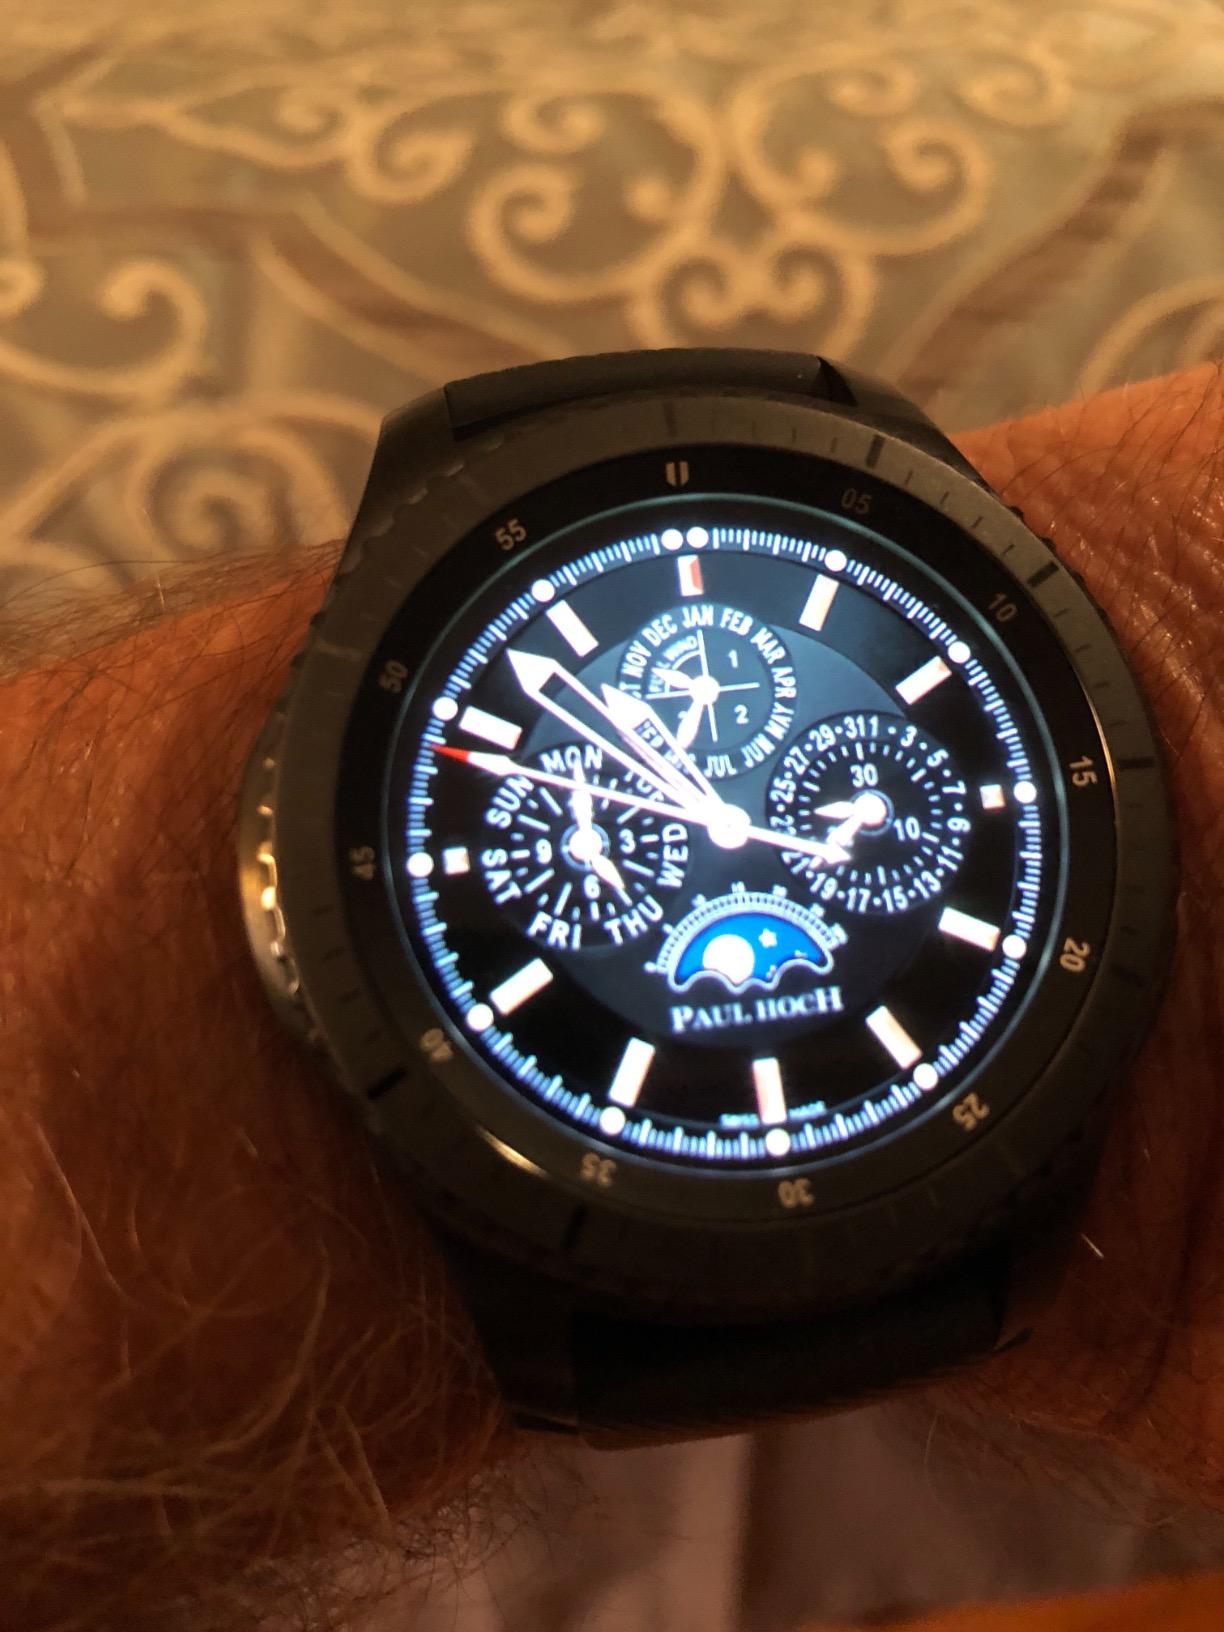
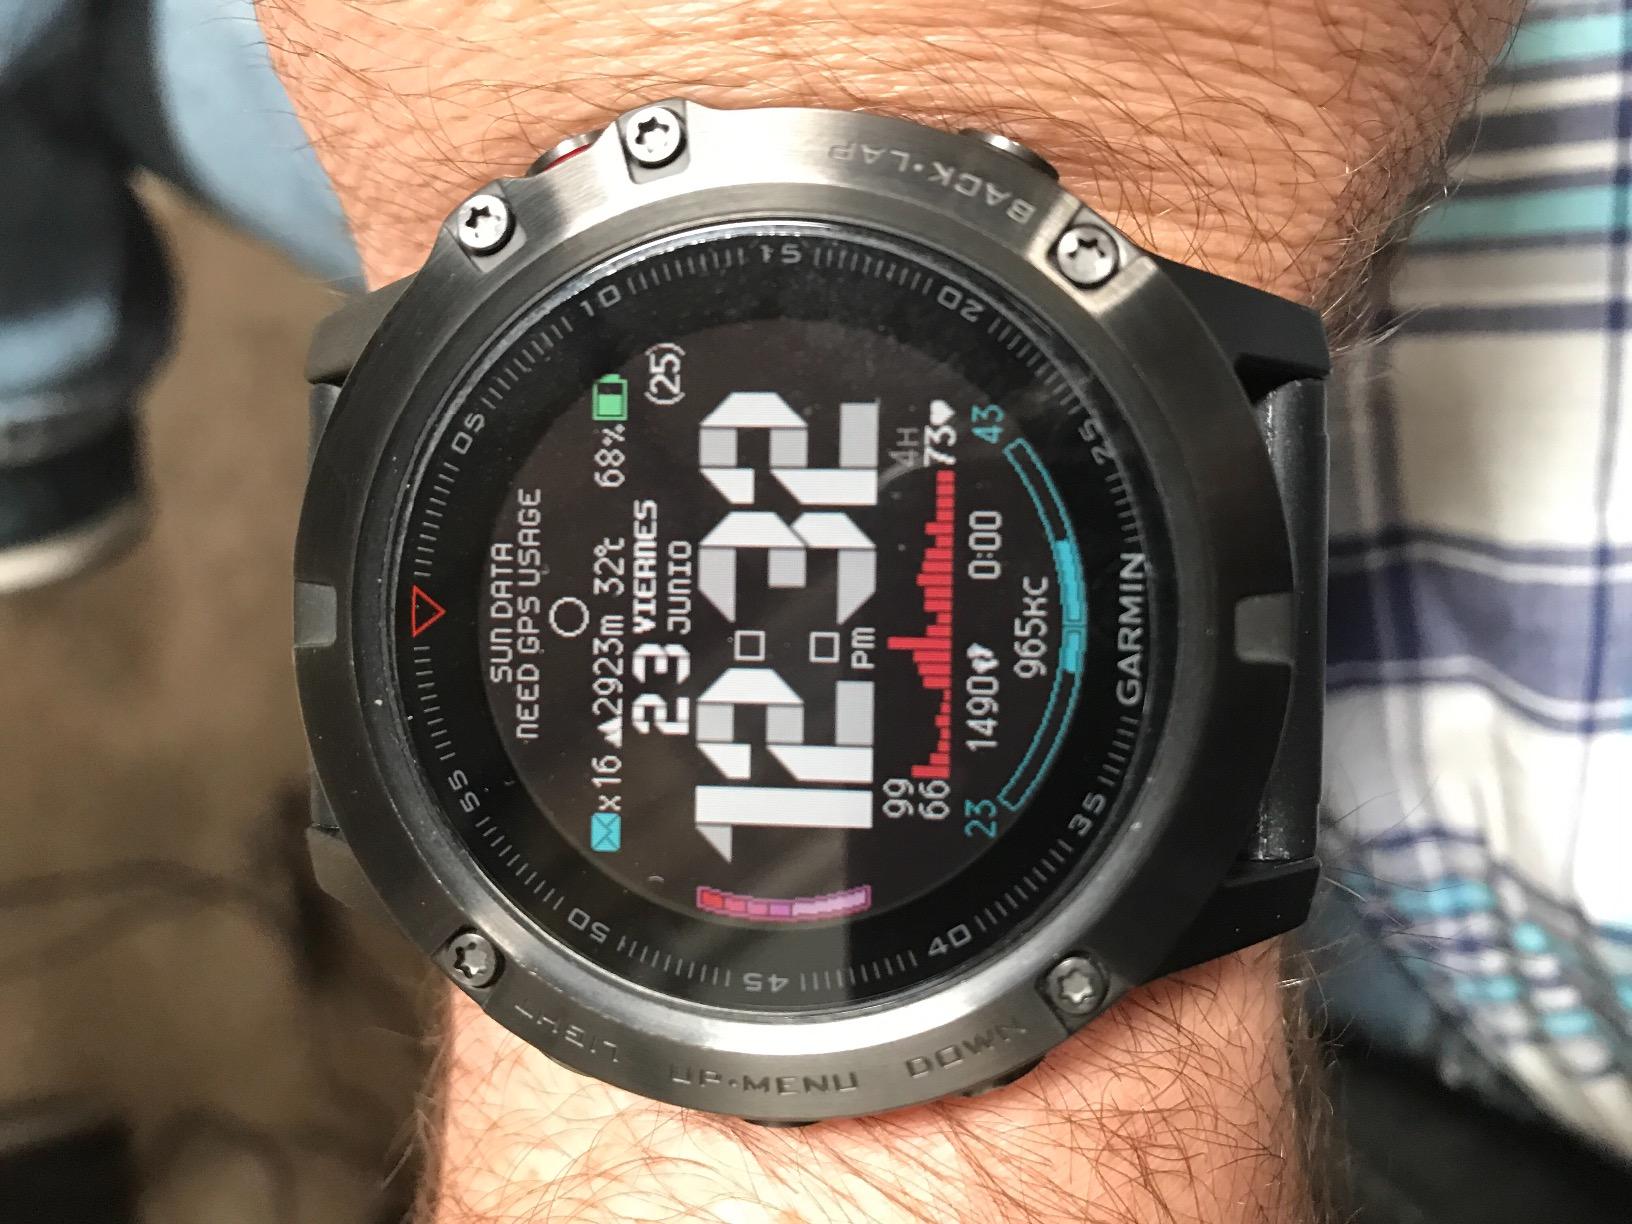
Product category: smartwatch
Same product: no